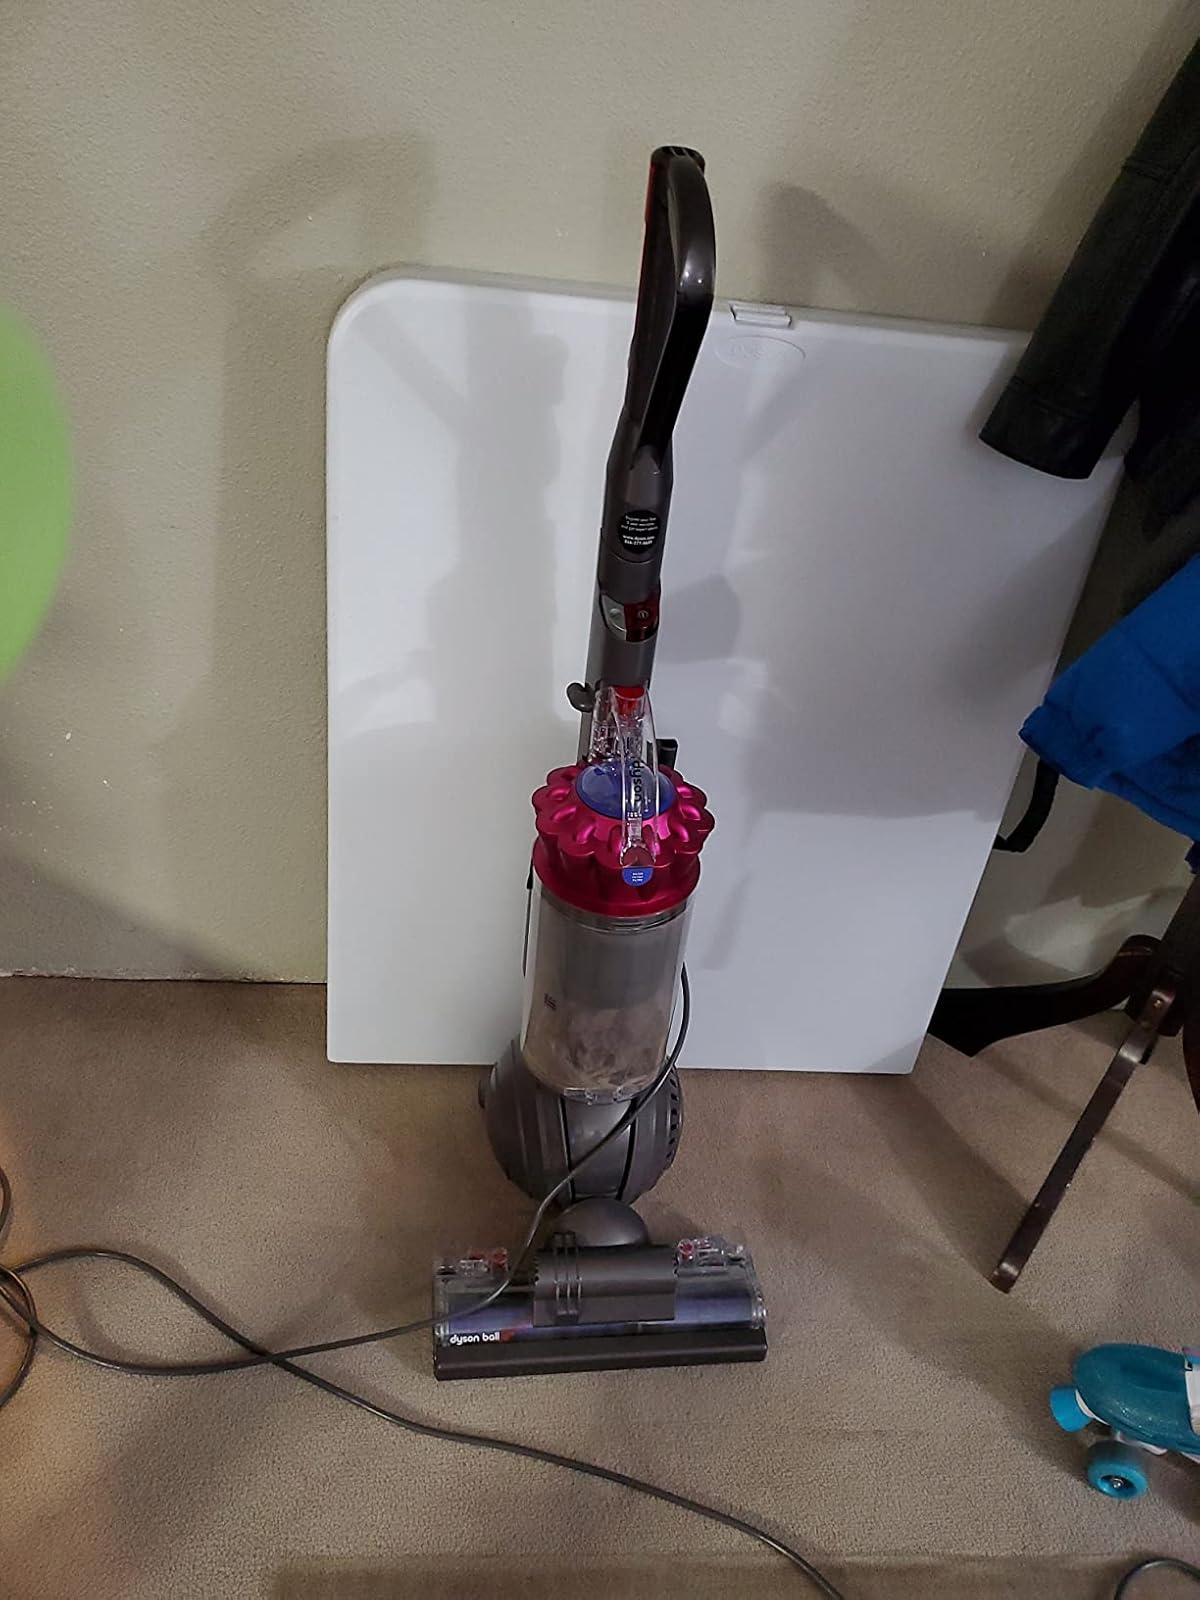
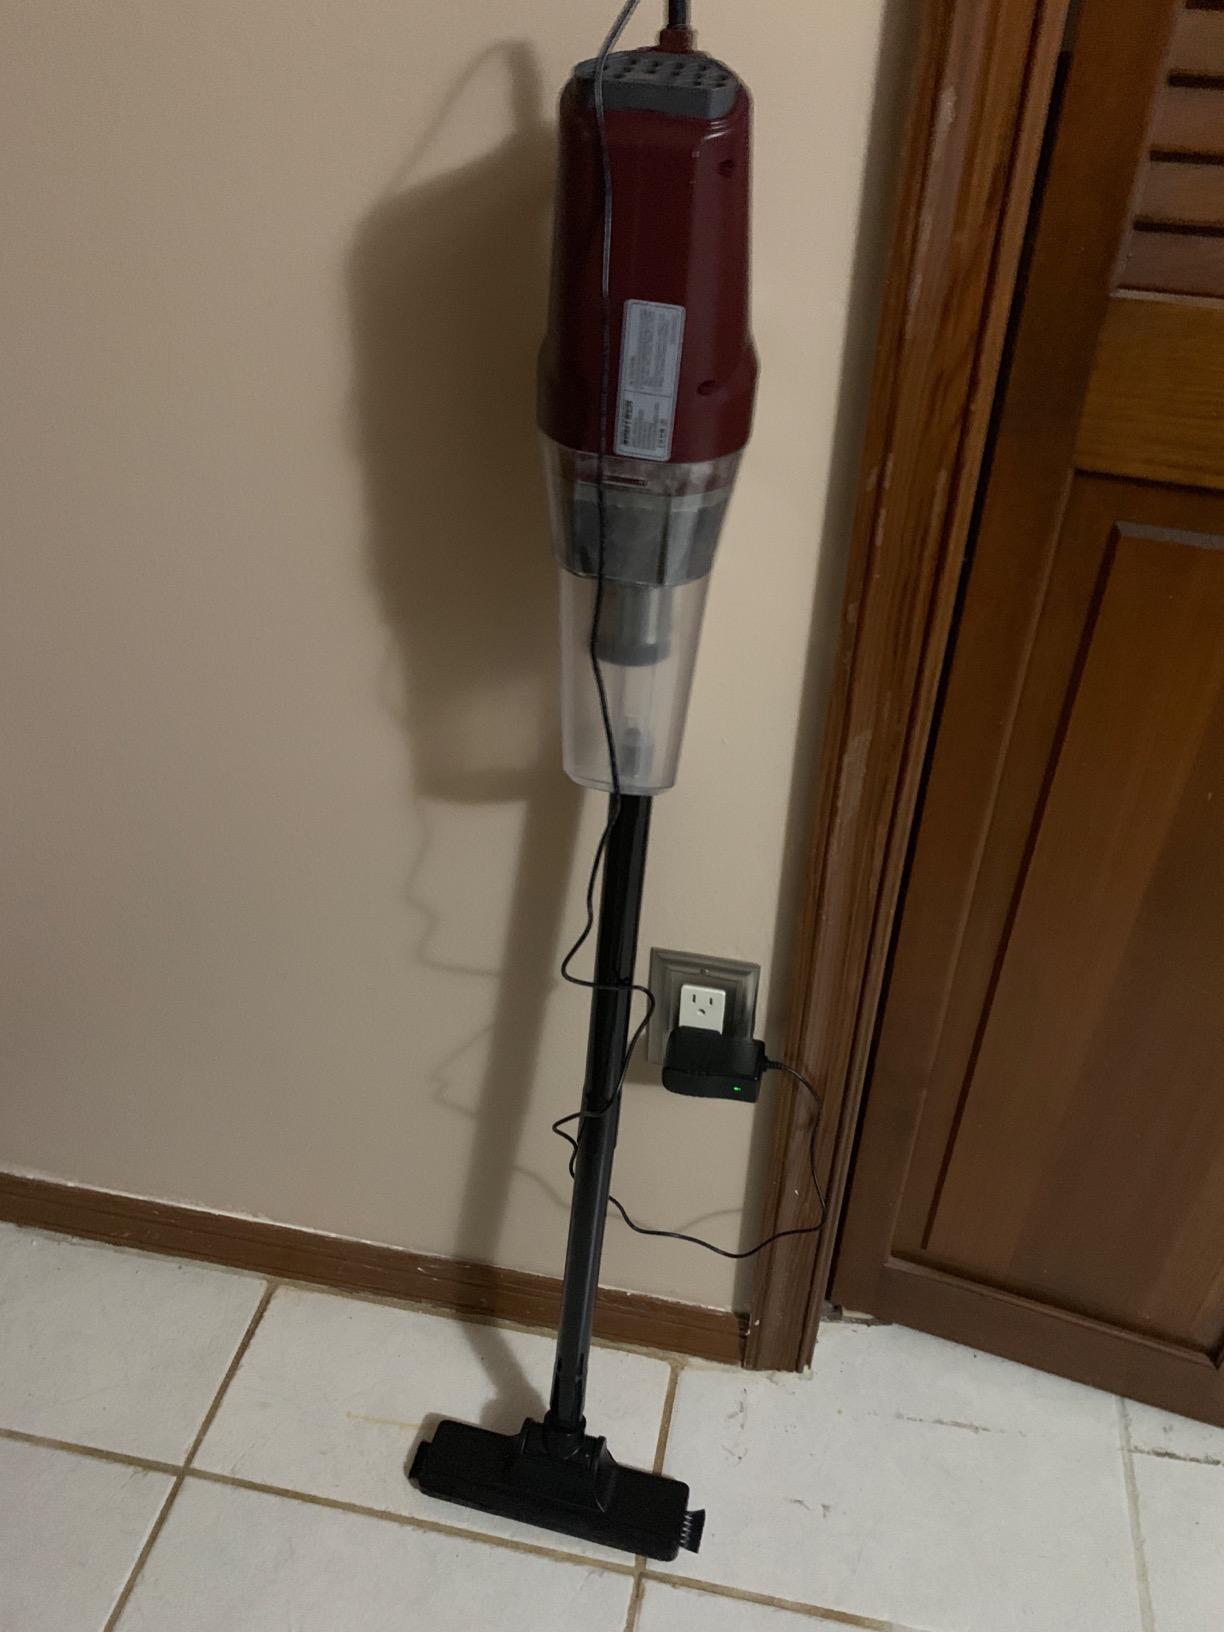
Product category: items_vacuum
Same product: no